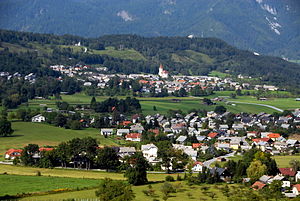
Bled / Turisme
Bled er navnet på en by og kommune med 8.192indbyggere, i den nordvestlige del af Slovenien – få kilometer syd for den østrigske grænse og omkring 50 km nordvest for hovedstaden Ljubljana.